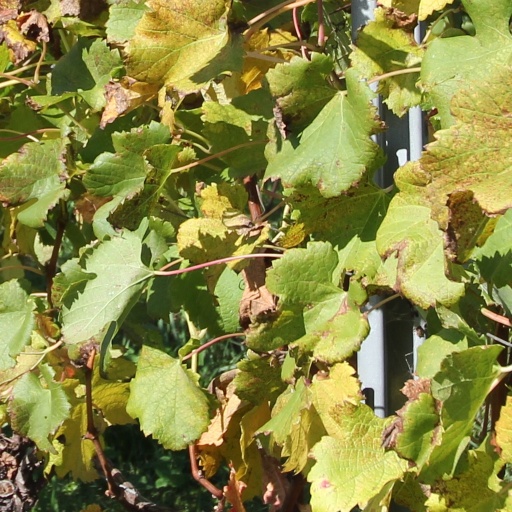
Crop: grape